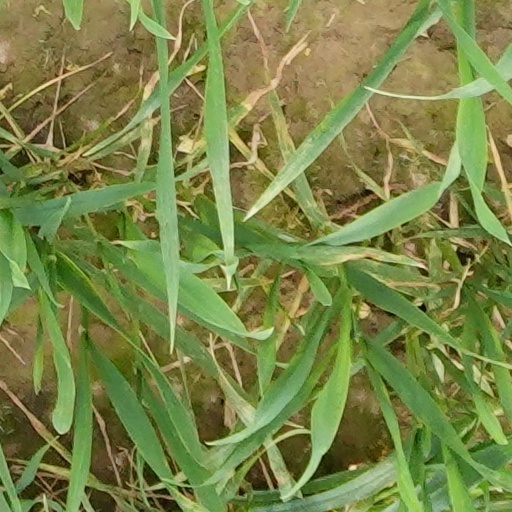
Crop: wheat